Killing Spree

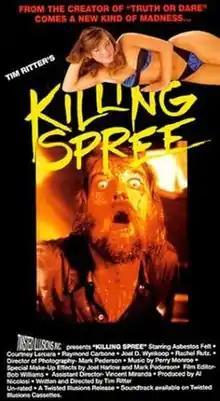
VHS released by Films Around the World

Killing Spree is a 1987 horror film written and directed by Tim Ritter. Its plot follows a man who becomes jealous of the imagined affairs of his wife and kills everyone she meets, only for them to come back as zombies.